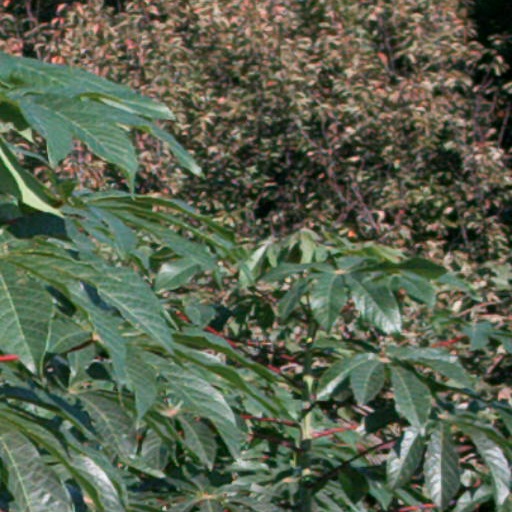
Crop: cassava